Malays (ethnic group)

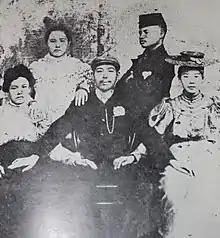
Tuan Lebeh (seated, in the middle), the "Long Raya" or "Raja Muda" (crown prince) of the Kingdom of Reman in 1899. The State of Reman was abolished by the Rattanakosin Kingdom alongside various other Malay kingdoms that revolted for independence in the early 1902 including Pattani, Saiburi, Nongchik, Yaring, Yala, Legeh and Teluban.

Between 1511 and 1984, numerous Malay kingdoms and sultanates fell under direct colonisation or became the protectorates of different foreign powers, from European colonial powers like Portuguese, Dutch and British, to regional powers like Aceh, Siam and Japan. In 1511, the Portuguese Empire captured the capital city of the Malacca Sultanate. The victorious Portuguese however, were unable to extend their political influence beyond the fort of Malacca. The Sultan maintained his overlordship on the lands outside Malacca and established the Johor Sultanate in 1528 to succeed Malacca. Portuguese Malacca faced several unsuccessful retaliation attacks by Johor until 1614, when the combined forces of Johor and the Dutch Empire, ousted the Portuguese from the peninsula. As per agreement with Johor in 1606, the Dutch later took control of Malacca.